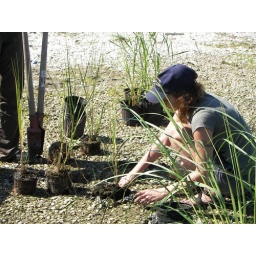
The plant goes in the hole. The water is present just under the shell surface.